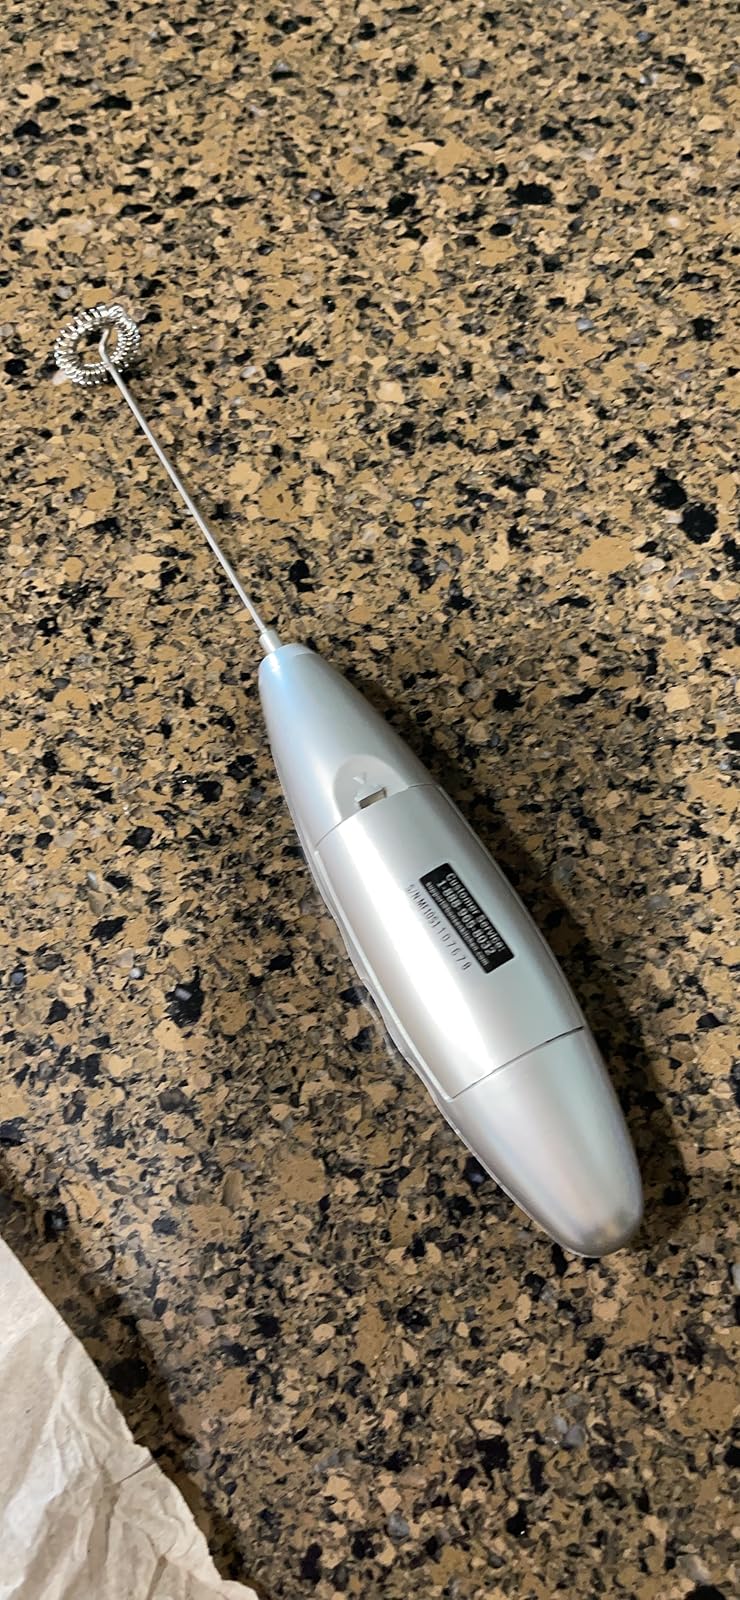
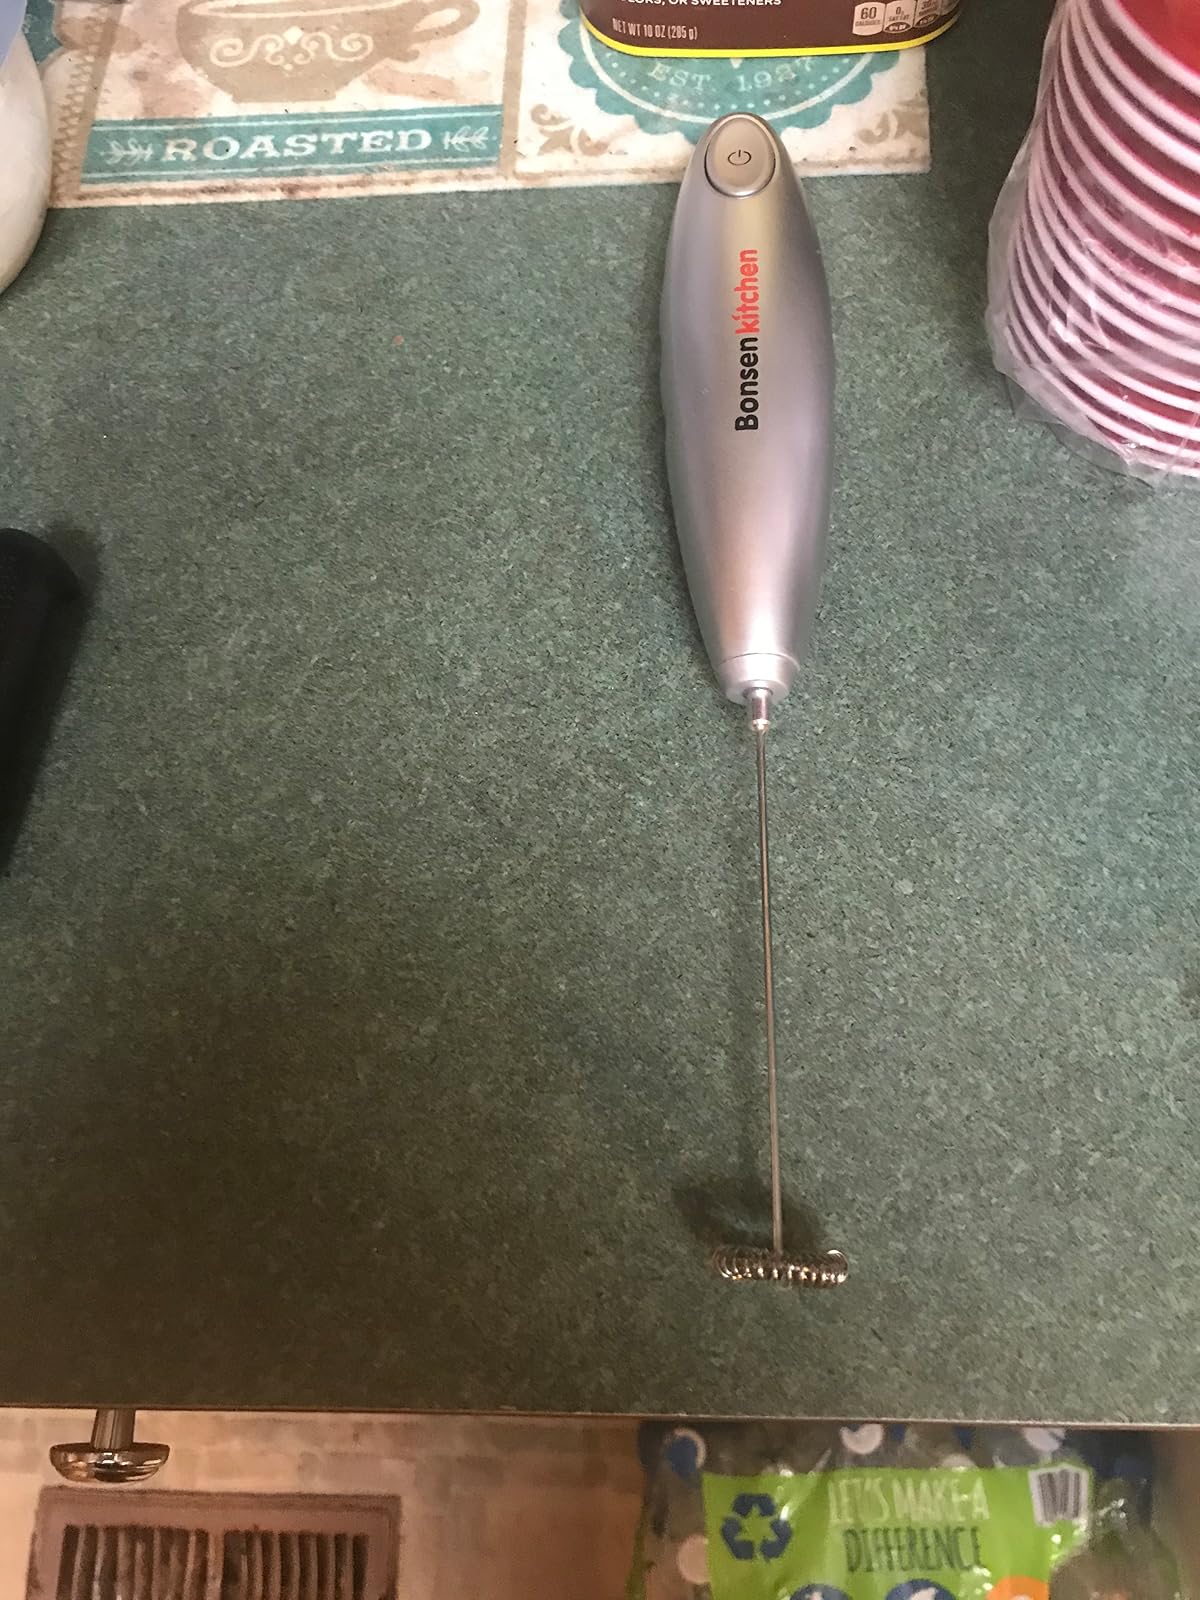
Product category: items_mixer
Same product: yes